The Harry S. Truman Research Institute for the Advancement of Peace

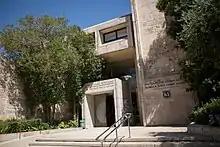
The Harry S. Truman Research Institute for the Advancement of Peace

At the institute's initiation ceremony in July 1966, it was declared that the institute shall "become a center for studies dedicated to the pursuit of peace, which it is hoped will make a significant contribution to the fostering of international harmony and the advancement of cooperation between the peoples of the world". Today, the institute operates in two areas in relation to peace and conflict resolution: activities in the academic sphere and activities in the public sphere, serving as a platform for academic and public discourse and action in peace and conflict resolution. While the heart of the institute's research and activities relate to studying and exploring the Israeli-Arab conflict, Jerusalem and the Middle East, the Truman Institute also promotes research and thought about peace and conflict resolution in the rest of the world. It examines conflict and resolution processes from historical, cultural, psychological, political, and socio-economic perspectives. The institute has a doctoral and post-doctoral scholarship program, supports research projects conducted by senior researchers in Israel and abroad, as well as symposiums, workshops and meetings between individuals from a wide range of backgrounds, including scholars, statespersons, diplomats, students, journalists and activists.